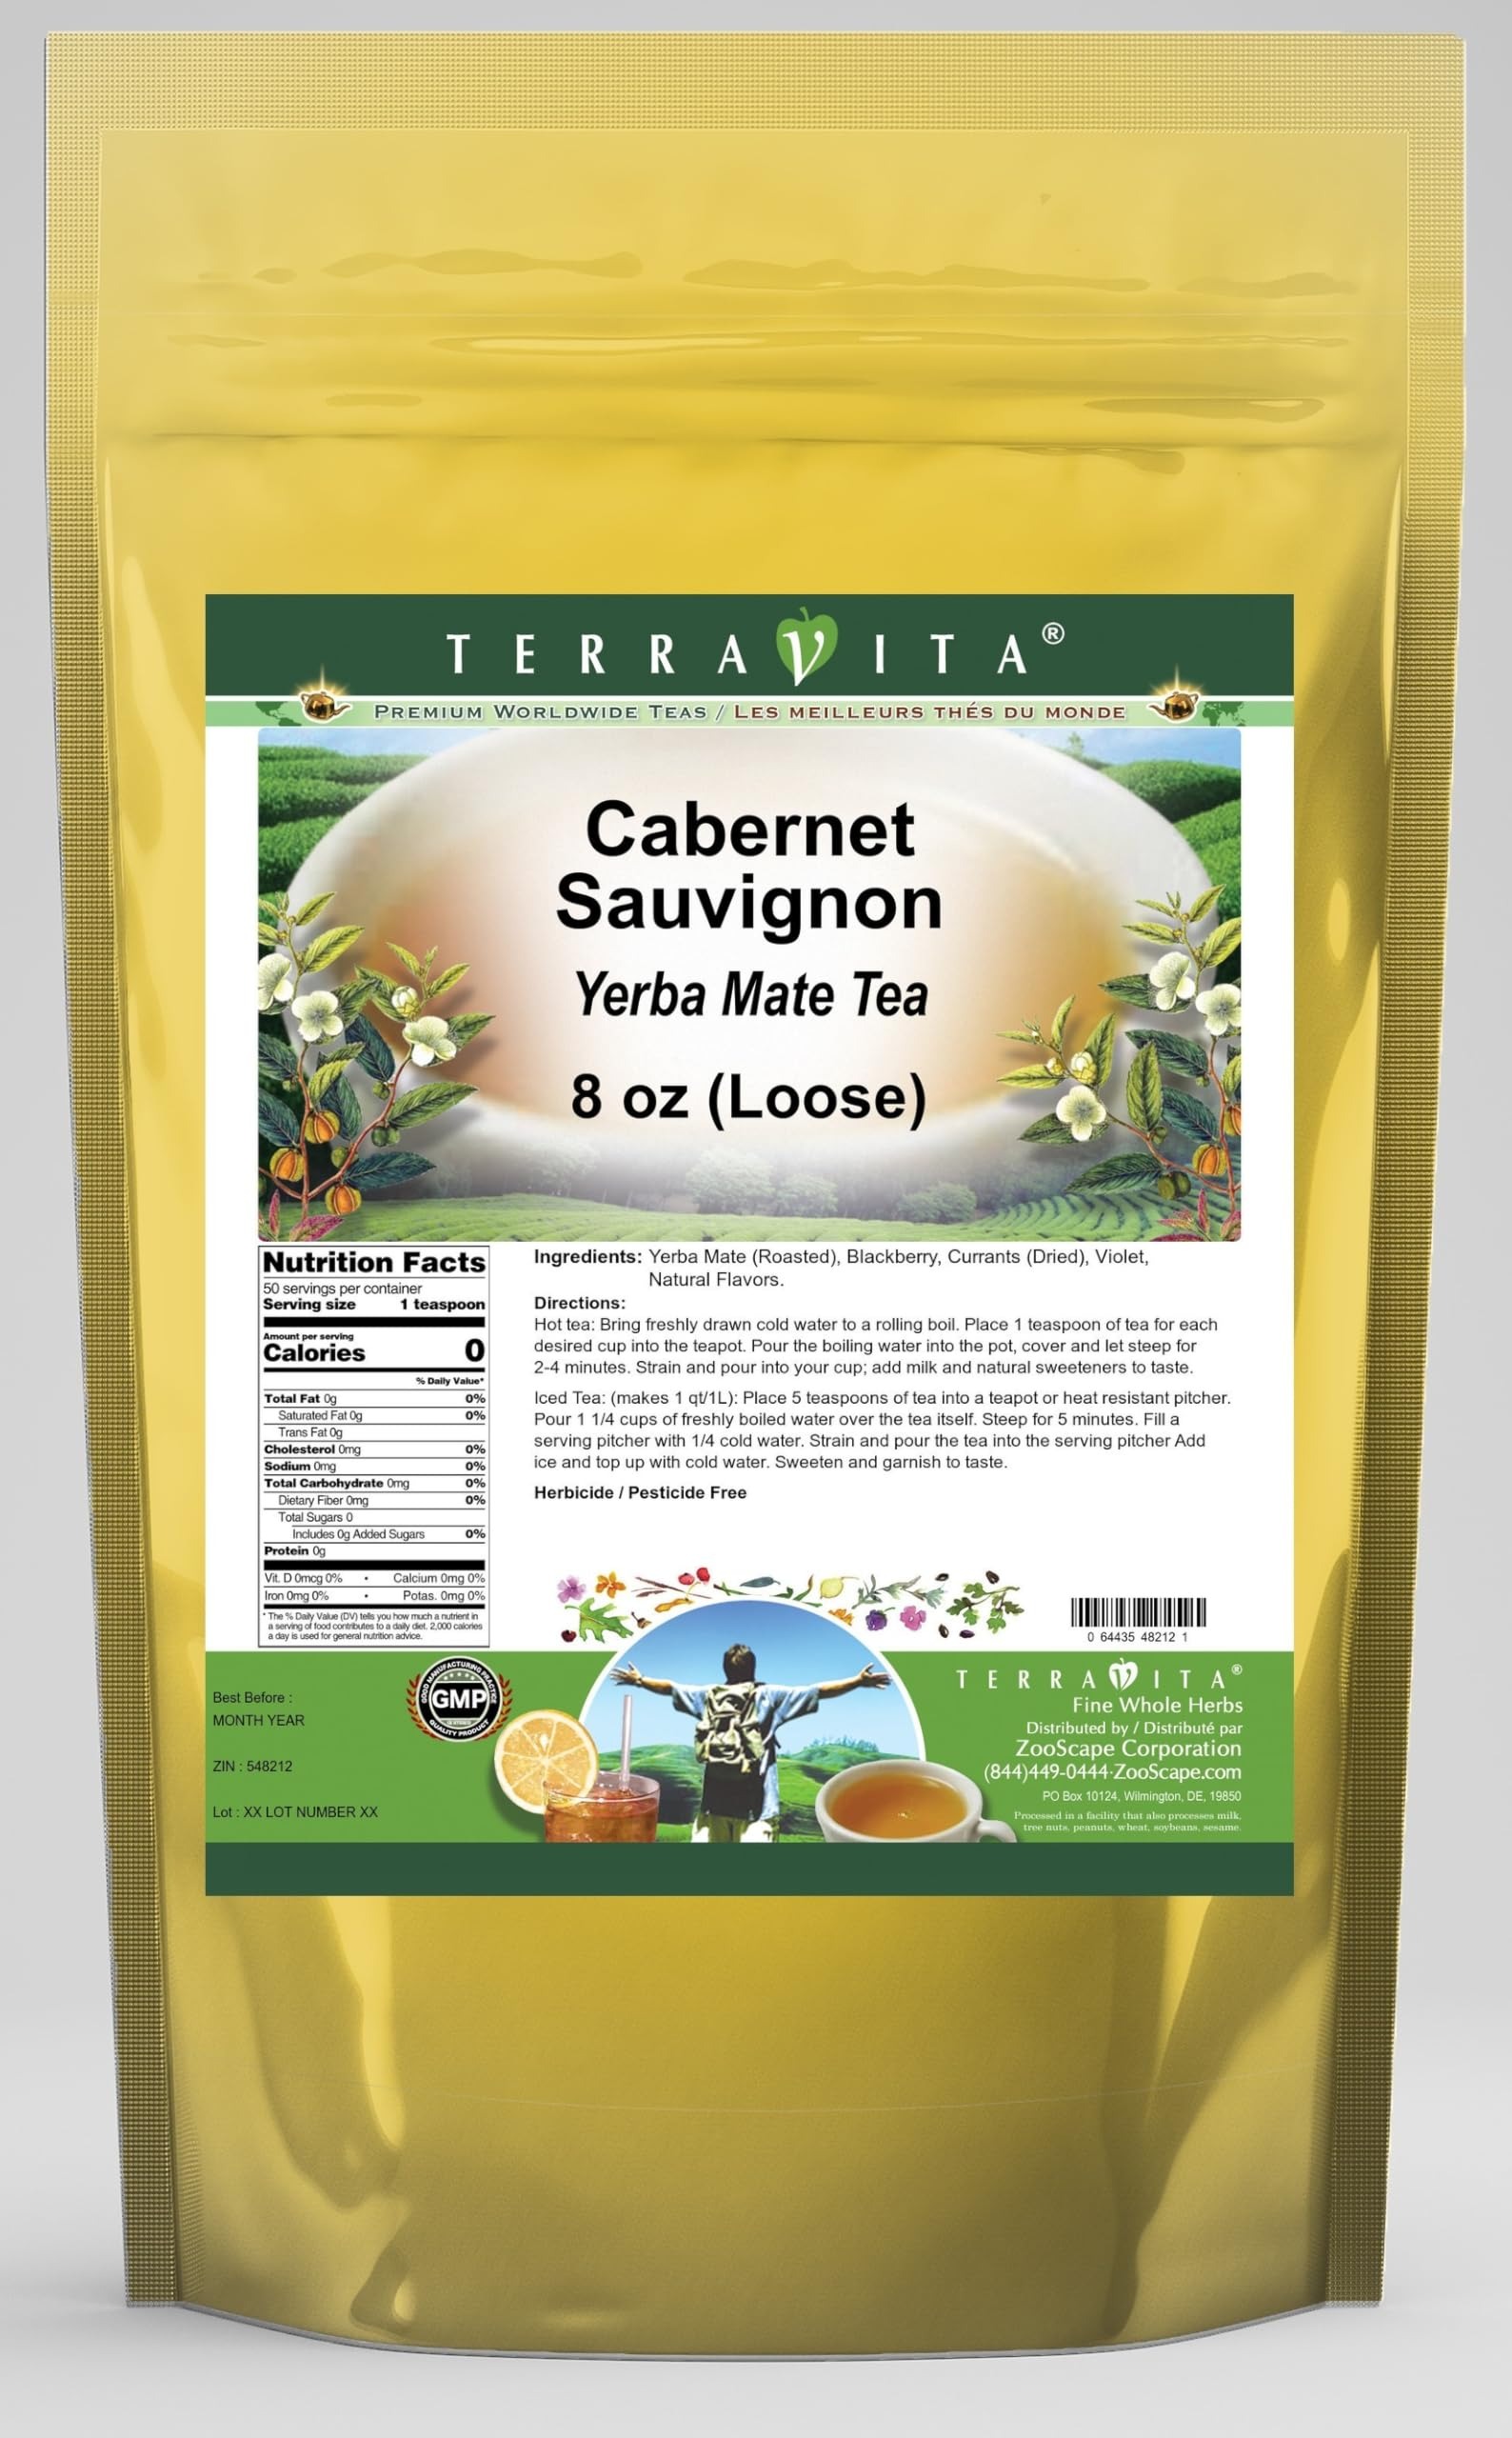
Item Name: Cabernet Sauvignon Yerba Mate Tea (Loose) (8 oz, ZIN: 548212)
Bullet Point: Our Cabernet Sauvignon Yerba Mate tea is a scrumptuous all-natural flavored Yerba Mate coffee substitute with Blackberry, Currants and Violet that will refresh you with its terrific taste! You will enjoy the earthy and acidity-free Cabernet Sauvignon aroma and flavor again and again! - Ingredients: Yerba Mate, Blackberry, Currants, Violet and Natural Cabernet Sauvignon Flavor.
Product Description: Our Cabernet Sauvignon Yerba Mate tea is a scrumptuous all-natural flavored Yerba Mate coffee substitute with Blackberry, Currants and Violet that will refresh you with its terrific taste! You will enjoy the earthy and acidity-free Cabernet Sauvignon aroma and flavor again and again! - Ingredients: Yerba Mate, Blackberry, Currants, Violet and Natural Cabernet Sauvignon Flavor. - Hot tea brewing method: Bring freshly drawn cold water to a rolling boil. Place 1 teaspoon of tea for each desired cup into the teapot. Pour the boiling water into the pot, cover and let steep for 2-4 minutes. Strain and pour into your cup; add milk and natural sweeteners to taste. - Iced tea brewing method: (to make 1 liter/quart): Place 5 teaspoons of tea into a teapot or heat resistant pitcher. Pour 1 1/4 cups of freshly boiled water over the tea itself. Steep for 5 minutes. Fill a serving pitcher with 1/4 cold water. Strain and pour the tea into the serving pitcher Add ice and top up with cold water. Sweeten and garnish to taste. - TerraVita is an exclusive line of premium-quality, natural source products that use only the finest, purest and most potent ingredients found around the world. TerraVita is hallmarked by the highest possible standards of purity, potency, stability and freshness. All of our products are prepared with the highest elements of quality control, from raw materials through the entire manufacturing process, up to and including the moment that the bottles or bags are sealed for freshness and shipped out to you. Our highest possible standards are certified by independent laboratories and backed by our personal guarantee. - TerraVita exists to meet and ensure your family's health and wellness without the harmful effects of chemicals and health products. We strive to make all
Value: 8.0
Unit: Ounce

Price: 26.14